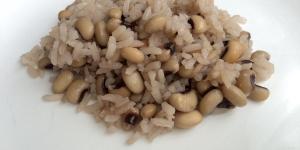
arroz con frijoles colombianos